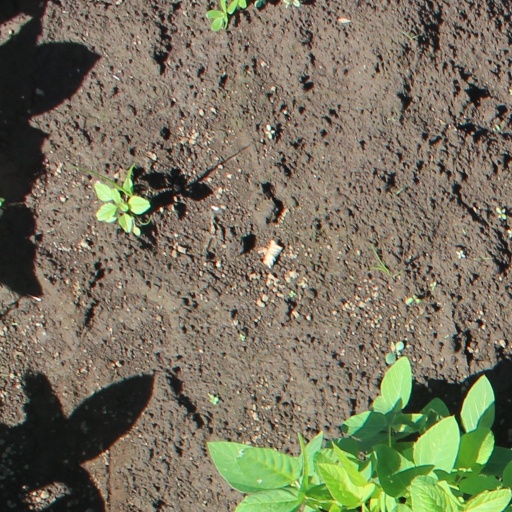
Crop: soybean